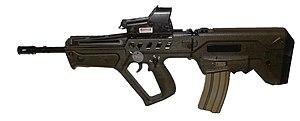
Le Tavor est un fusil d'assaut israélien fabriqué par les IMI dans l'espoir de remplacer les M16 et les M4 équipant aujourd'hui Tsahal. Une première commande d'une quinzaine de milliers de Tavor aurait été passée en 2003. À terme, ce fusil d'assaut moderne pourrait être adopté par Tsahal comme remplaçant de ses M16/M4. Un contrat d'exportation de 20 millions de dollars aurait aussi été signé avec l'Inde et, selon certaines rumeurs, le Tavor aurait été testé en Croatie.